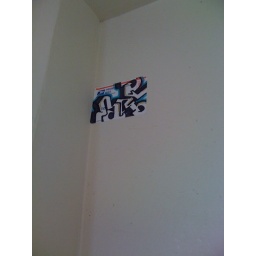
Bottom floor K building near library